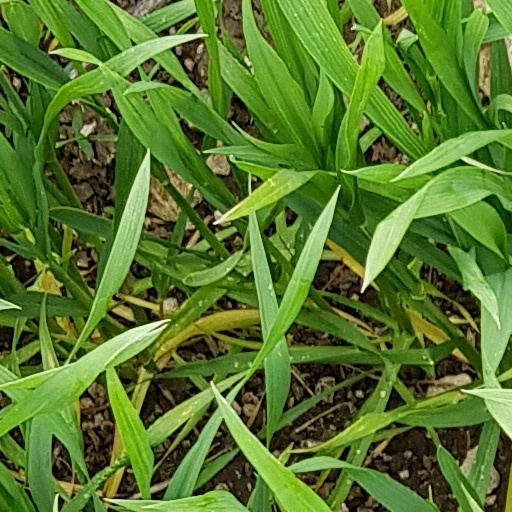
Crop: wheat